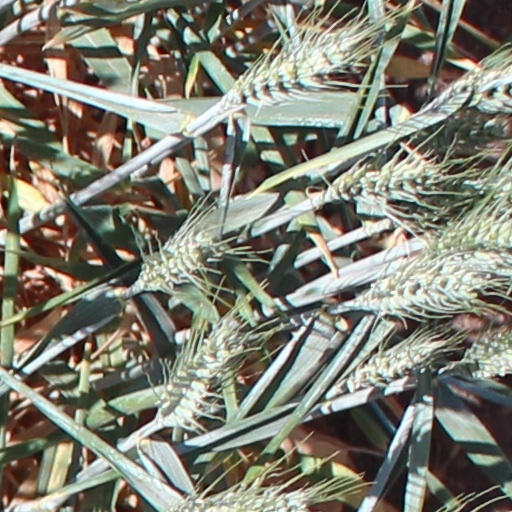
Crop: wheat